Exeter Exchange

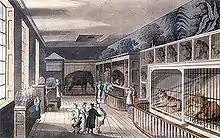
The menagerie at Exeter 'Change, "ca" 1820

The Exeter Exchange (signed and popularly known as Exeter Change) was a building on the north side of the Strand in London, with an arcade extending partway across the carriageway. It is most famous for the menagerie that occupied its upper floors for over fifty years, from 1773 until the building was demolished in 1829.